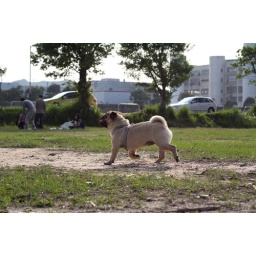
running dog in a hurry